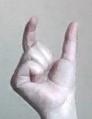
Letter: nun